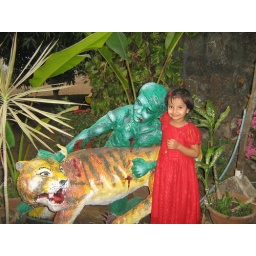
Yuvika in a flowing red dress holding onto the statue of Baghajatin